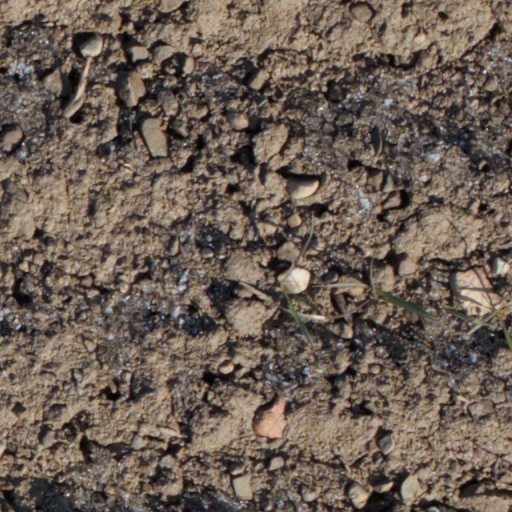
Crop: wheat